Sea-Watch 3

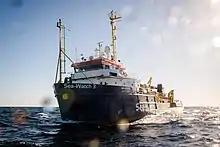
Sea-Watch 3

Sea-Watch 3 is a ship of the Sea-Watch organization based in Berlin. The ship is around 50 m long, and is registered as a Cargo Ship in Germany. "Sea-Watch 3" is used for sea rescue in the Mediterranean.